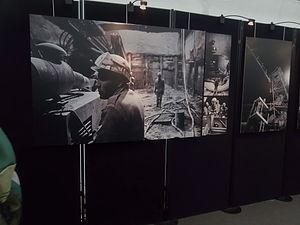
Visite du chantier du tunnelier de la ligne B du métro de Rennes le 22 décembre 2014. Photos des travaux de la ligne A.
Le métro de Rennes est un système de transport collectif en site propre automatique desservant la ville de Rennes, dans le département français d'Ille-et-Vilaine, en région Bretagne. Utilisant la technologie du véhicule automatique léger, il est inauguré le 15 mars 2002, faisant de Rennes entre 2002 et 2008 la plus petite ville au monde à avoir un réseau de métro.